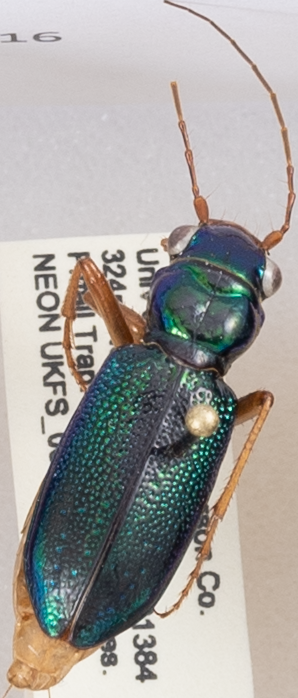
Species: Tetracha virginica
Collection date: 2019-08-06
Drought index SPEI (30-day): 0.494
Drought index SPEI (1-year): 1.69
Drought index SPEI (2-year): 0.738